Eidophusikon

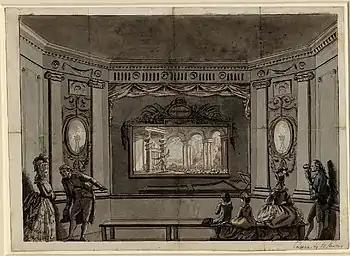
Viewing the Eidophusikon, circa 1782

The Eidophusikon was a piece of art, no longer extant, thought up by the English actor David Garrick and created by 18th-century French painter Philip James de Loutherbourg. It opened in Leicester Square in London in February 1781.